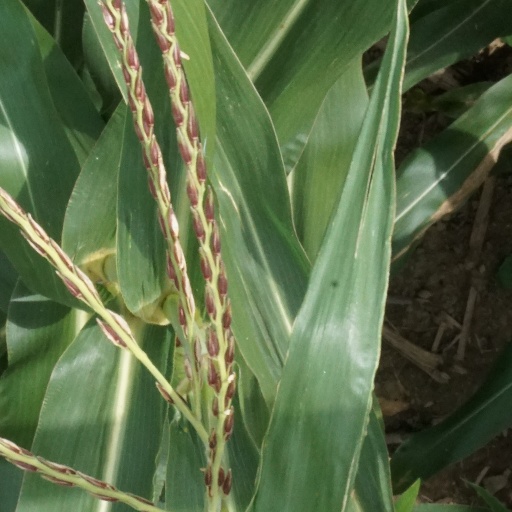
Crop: maize; corn